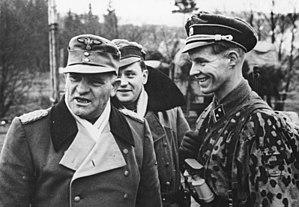
Josef Dietrich, dit Sepp Dietrich, est un SS-Oberst-Gruppenführer et criminel de guerre nazi, né le 28 mai 1892 à Hawangen, district de Memmingen en Bavière, et mort le 24 avril 1966 à Ludwigsbourg, dans le Bade-Wurtemberg.